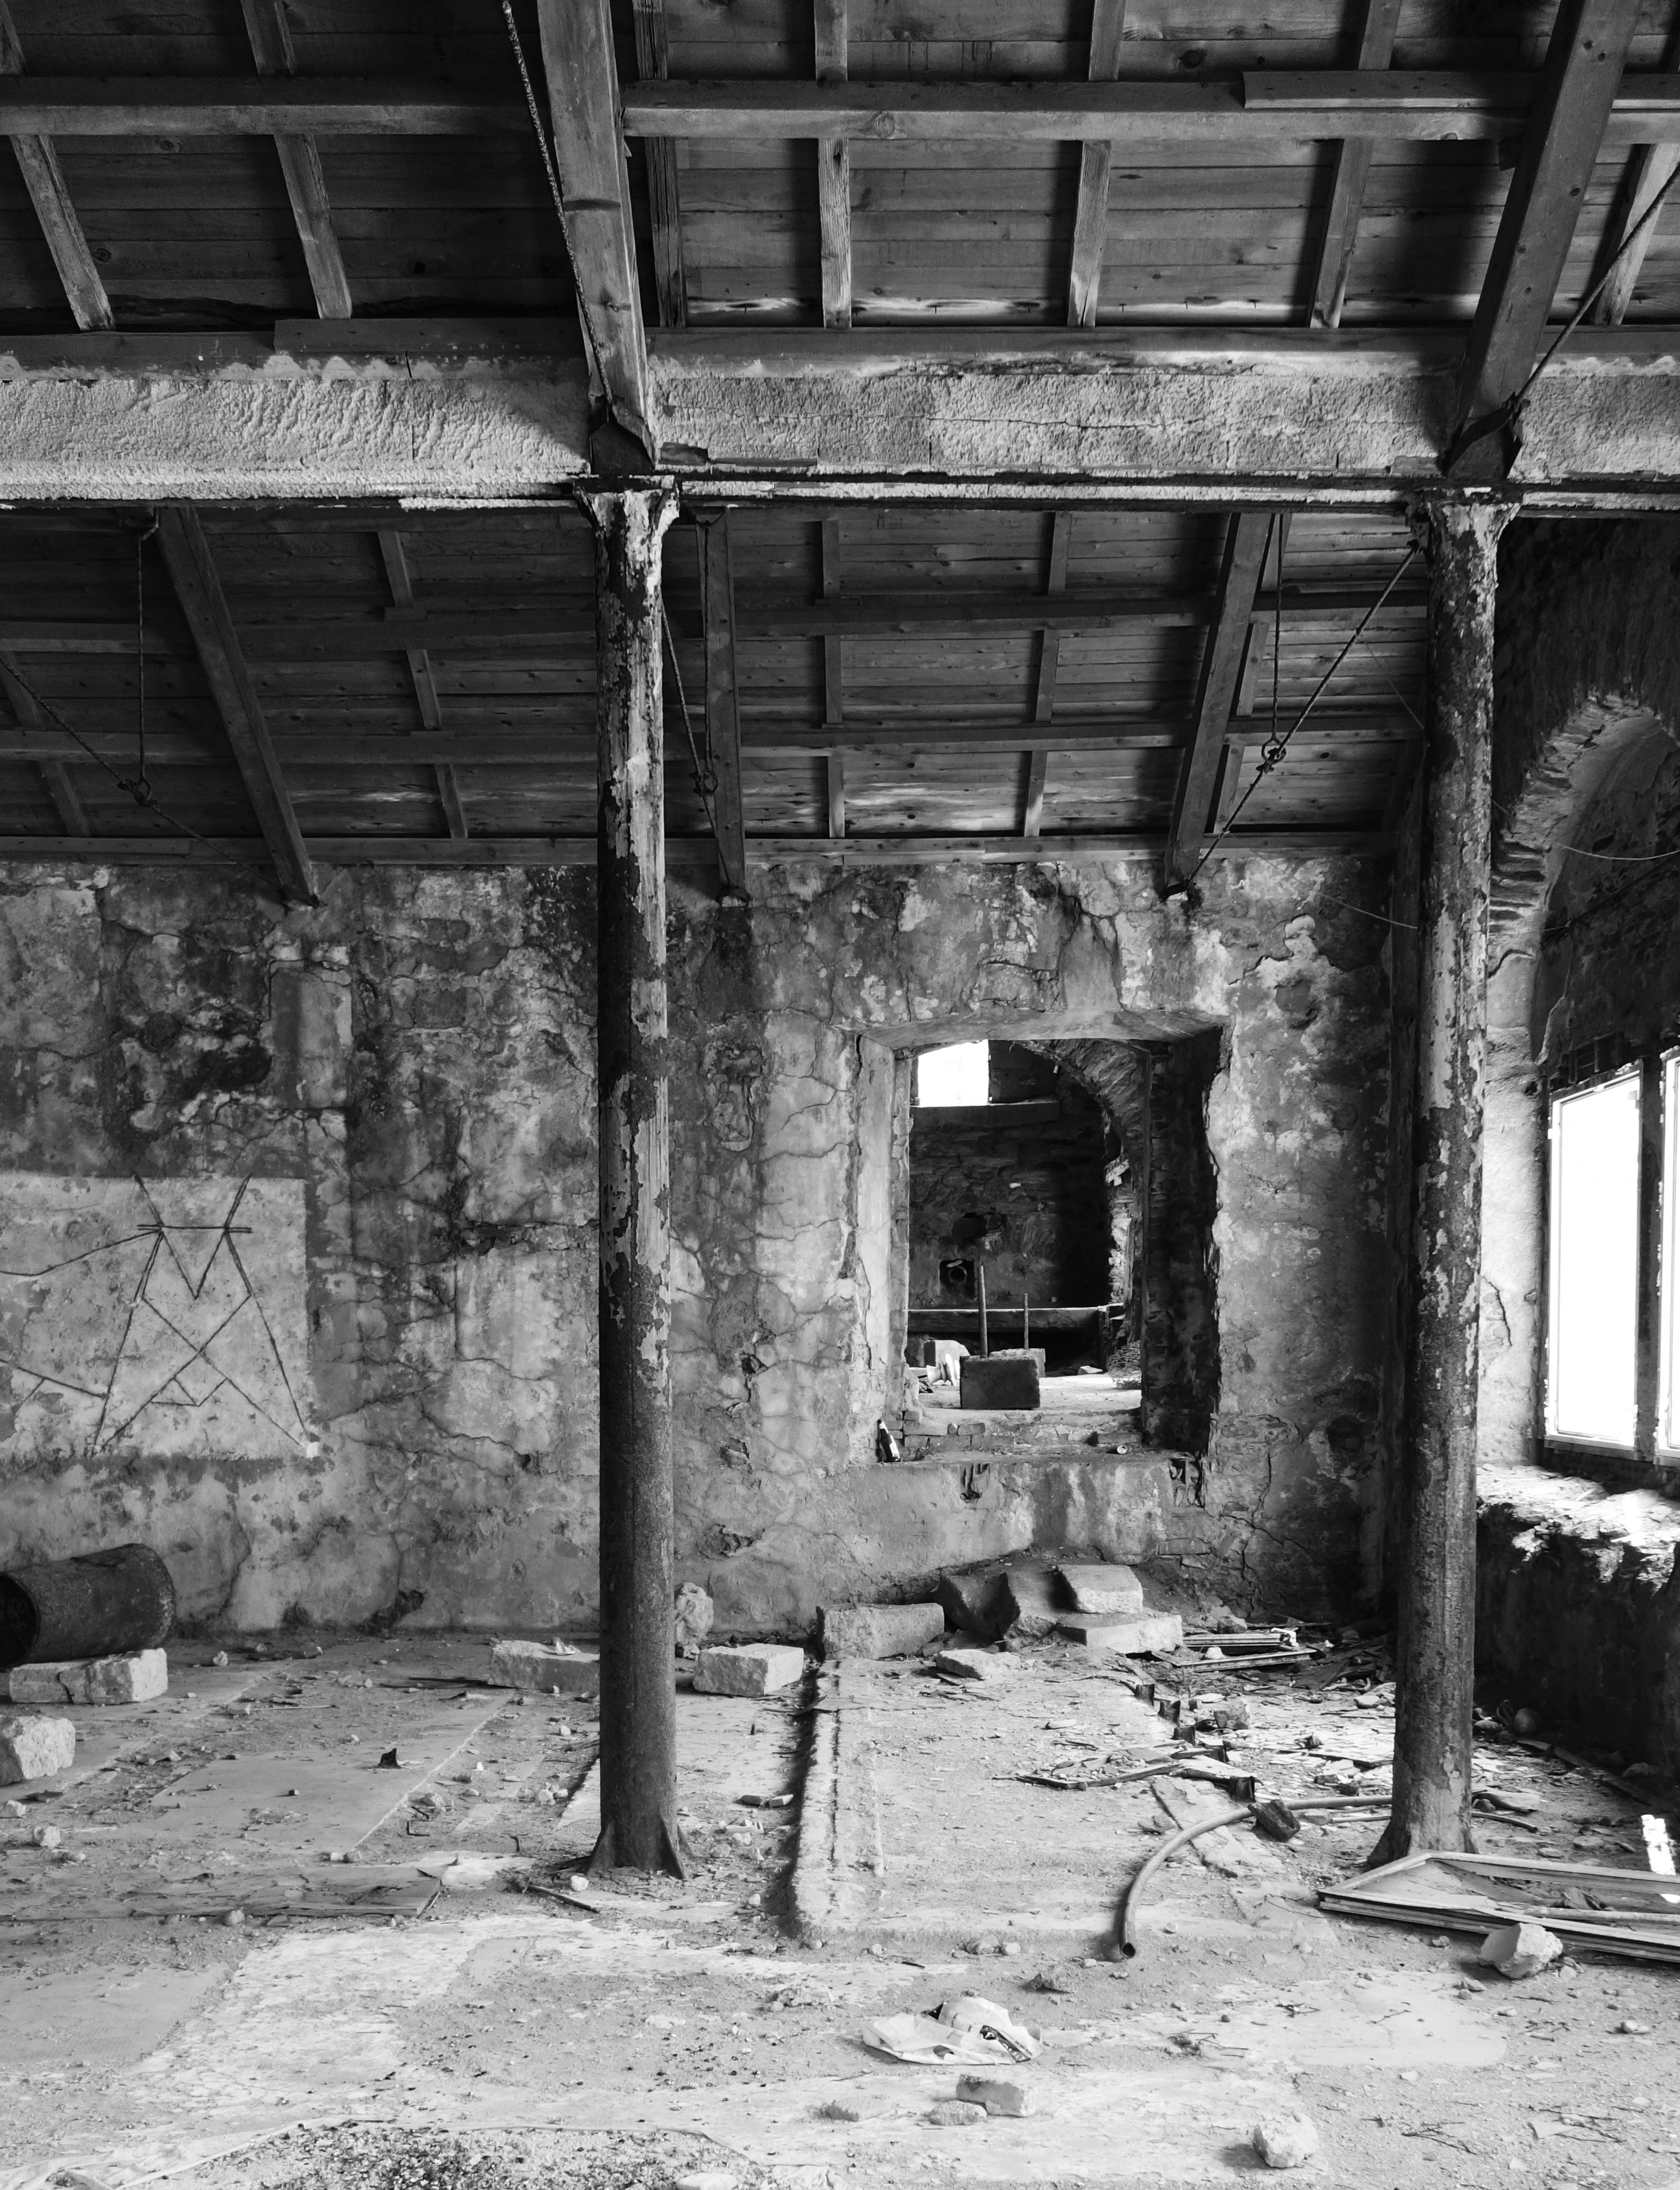
black and white, structure, wood, road, white, street, house, old, alley, shack, broken, italy, abandoned, factory, industry, ruin, black, monochrome, temple, ruins, infrastructure, bricks, photograph, history, mine, sardinia, lost places, factory building, urban area, monochrome photography, ancient history, mining town, argentiera